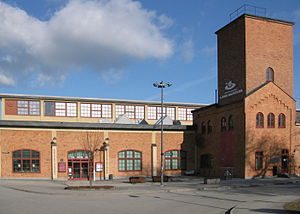
Stockholms läns museum
Stockholms läns museum i Sickla
Stockholms läns museum er et museum i Sickla, der værner om Stockholms läns historie, kulturmiljøer og bebyggelse.